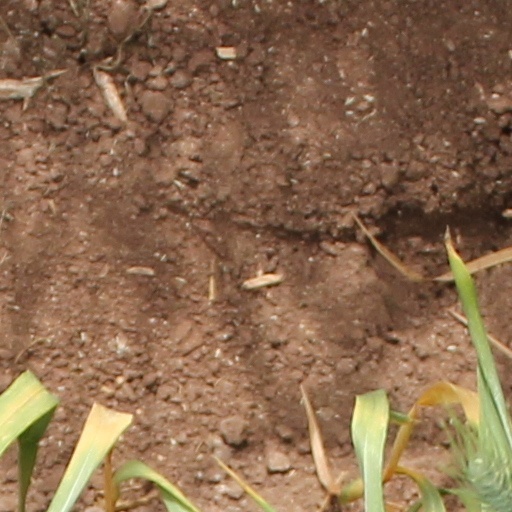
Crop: wheat